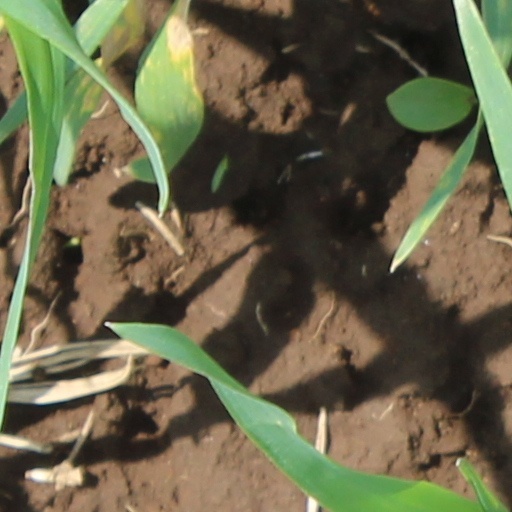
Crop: wheat